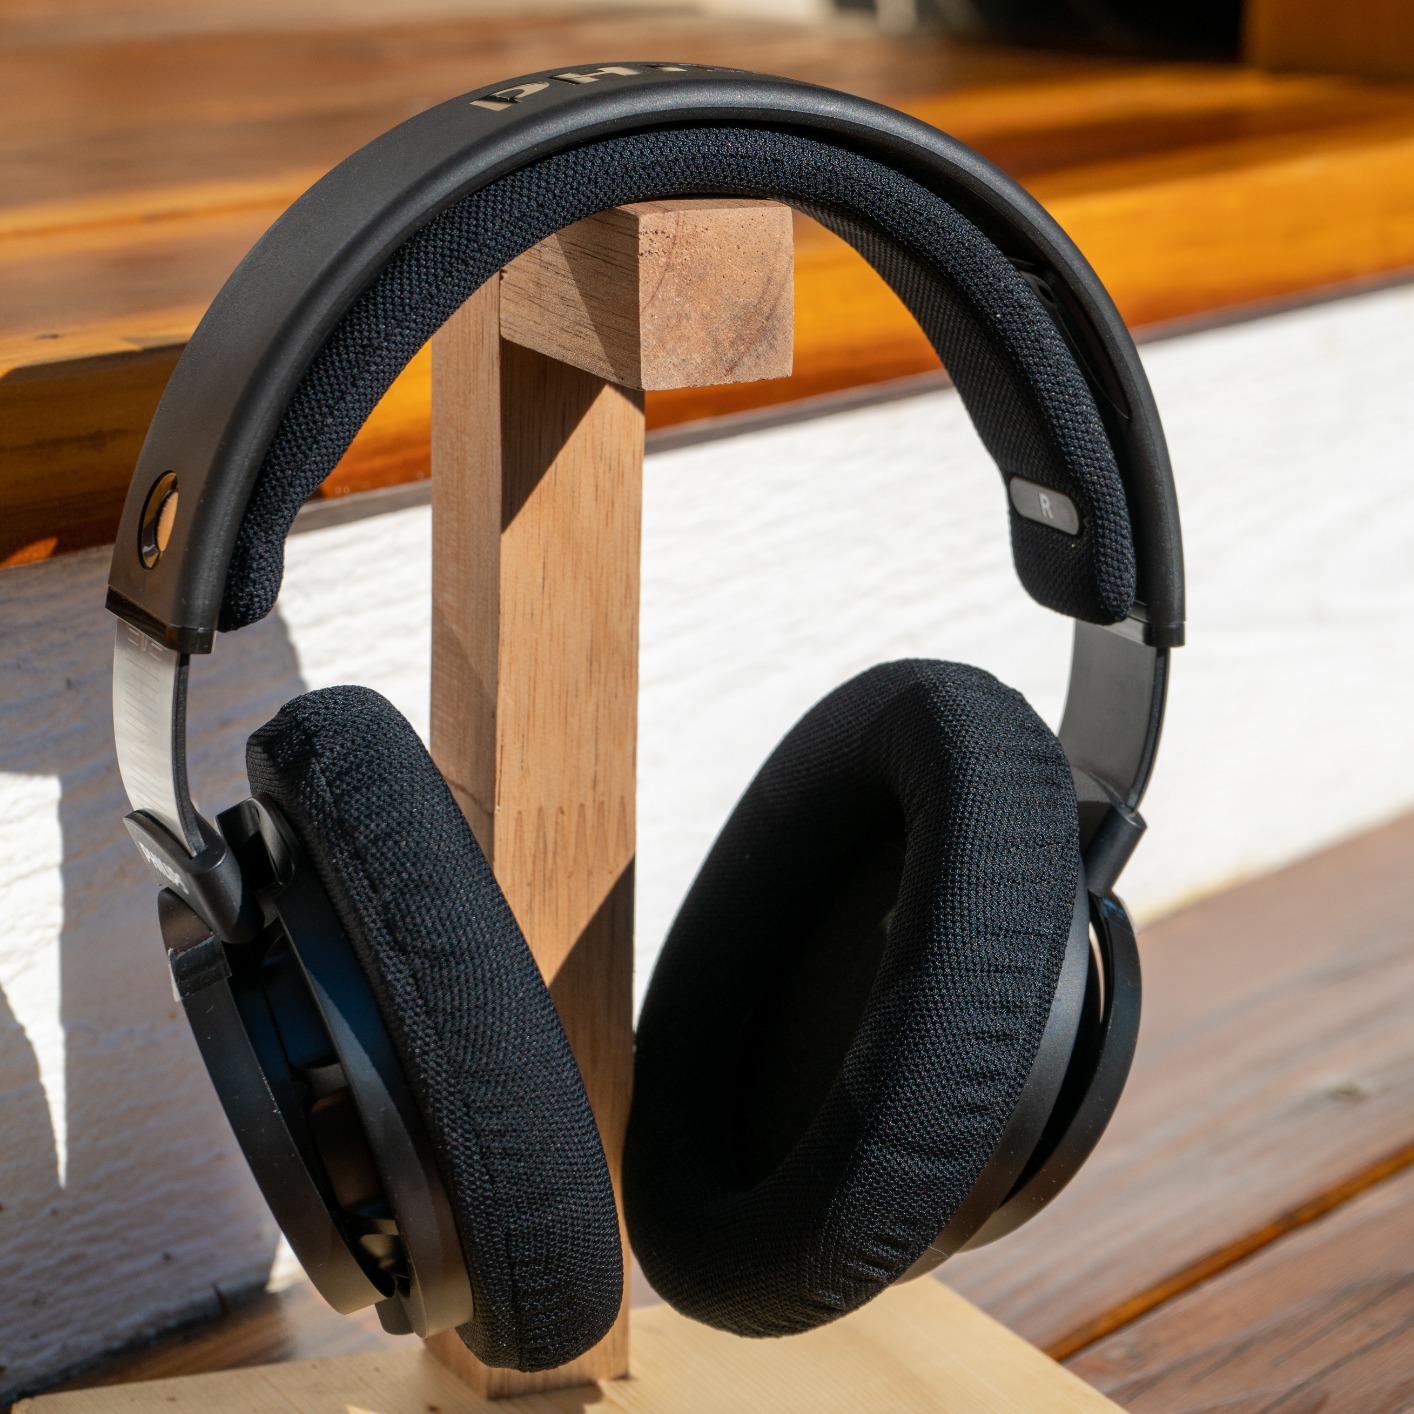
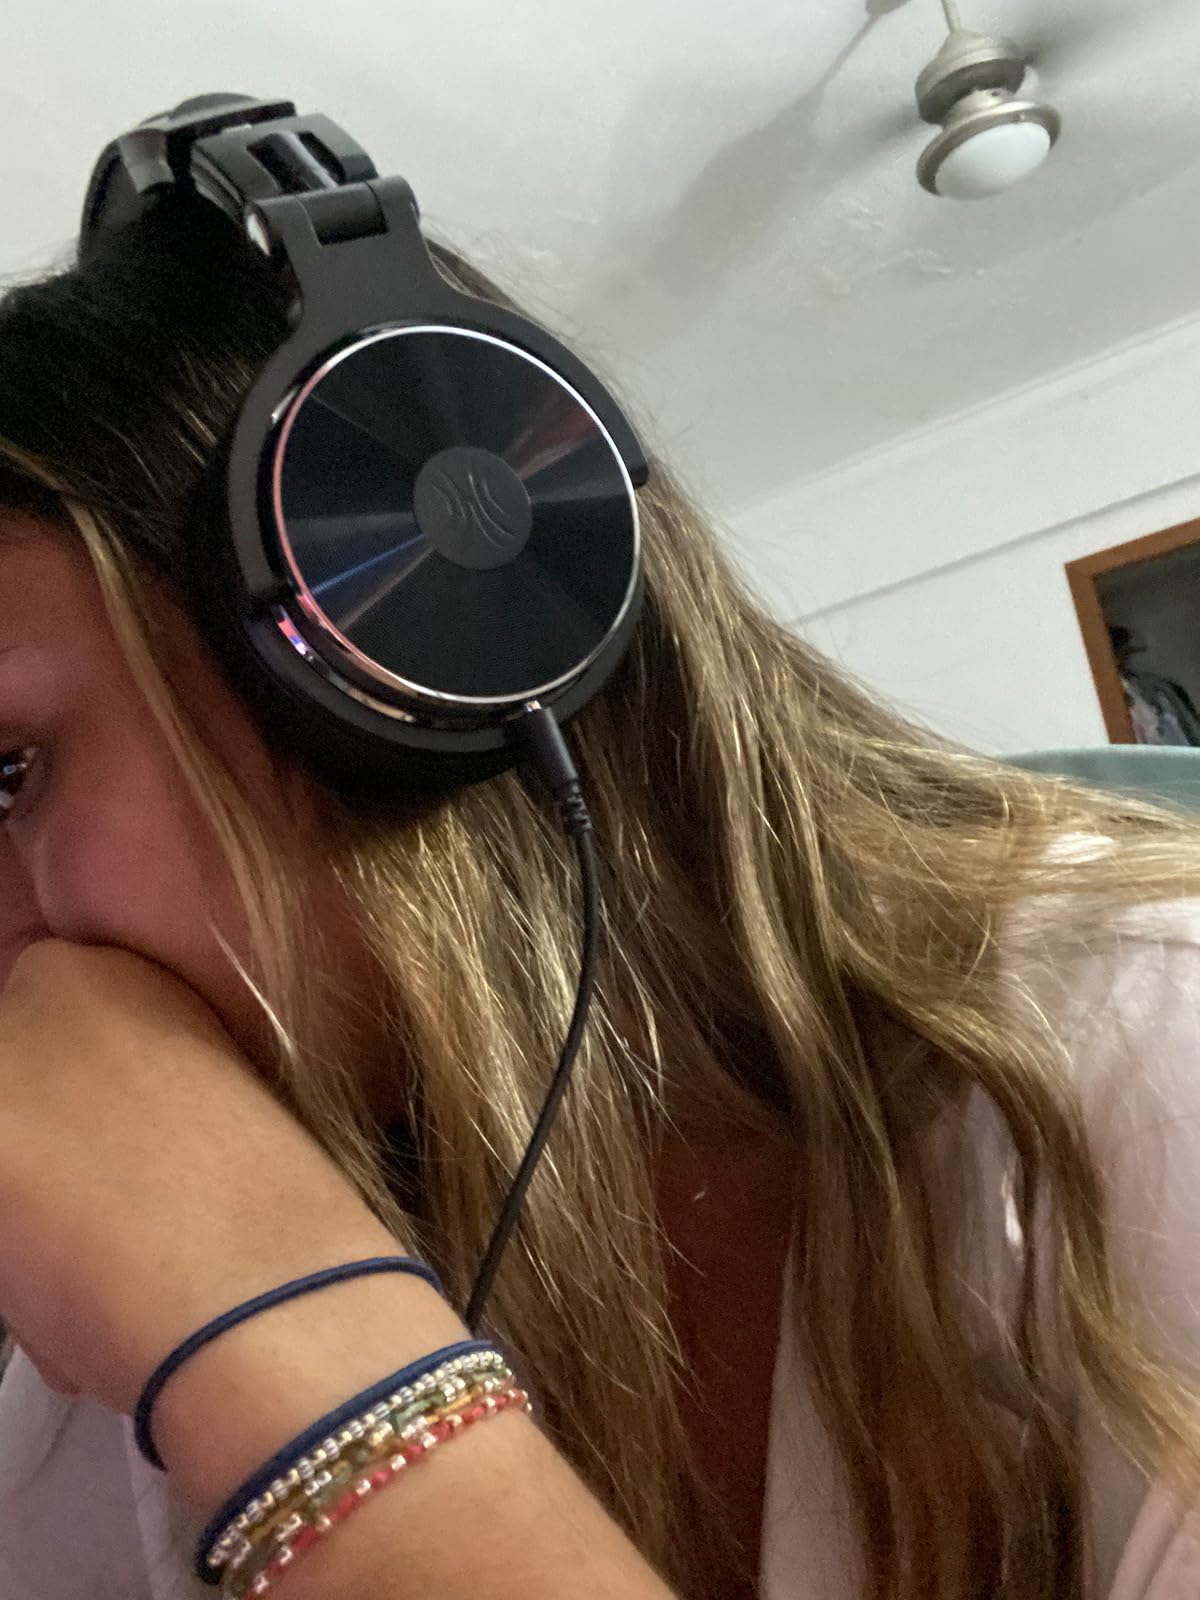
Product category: headphones
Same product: no